Shell (projectile)

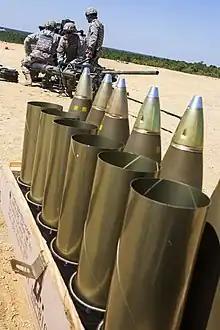
Semi-fixed ammunition for the M119 howitzer, with the propellant cases and projectiles separated

A variety of fillings have been used in shells throughout history. An incendiary shell was invented by Valturio in 1460. The carcass shell was first used by the French under Louis XIV in 1672. Initially in the shape of an oblong in an iron frame (with poor ballistic properties) it evolved into a spherical shell. Their use continued well into the 19th century.